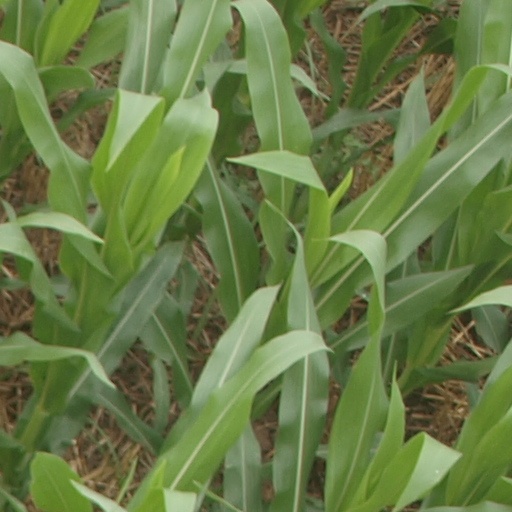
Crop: maize; corn